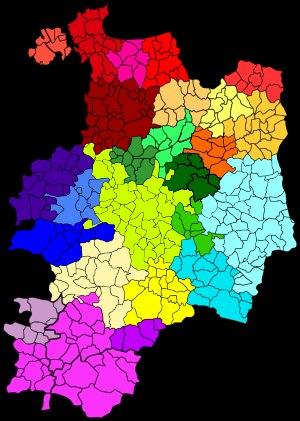
Au 1ᵉʳ janvier 2020, le département d'Ille-et-Vilaine compte 18 établissements publics de coopération intercommunale à fiscalité propre dont le siège est dans le département, dont deux qui sont interdépartementaux.